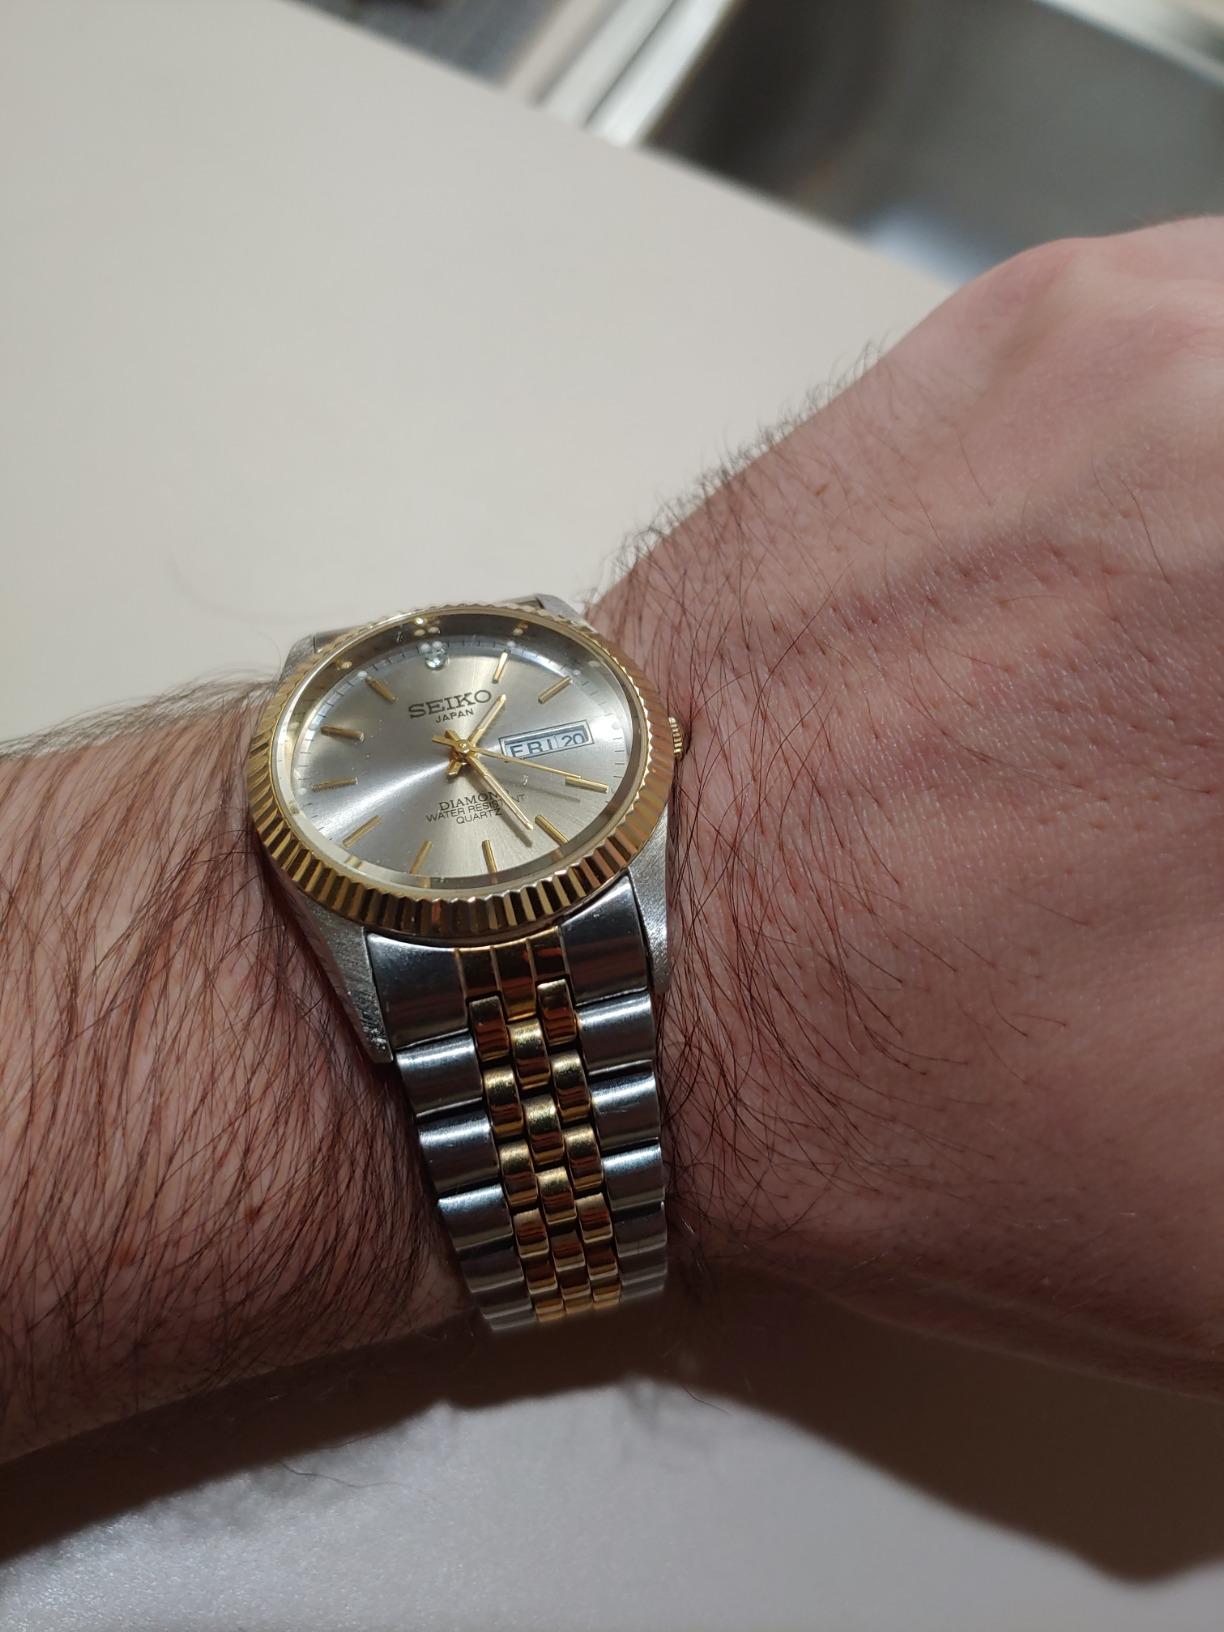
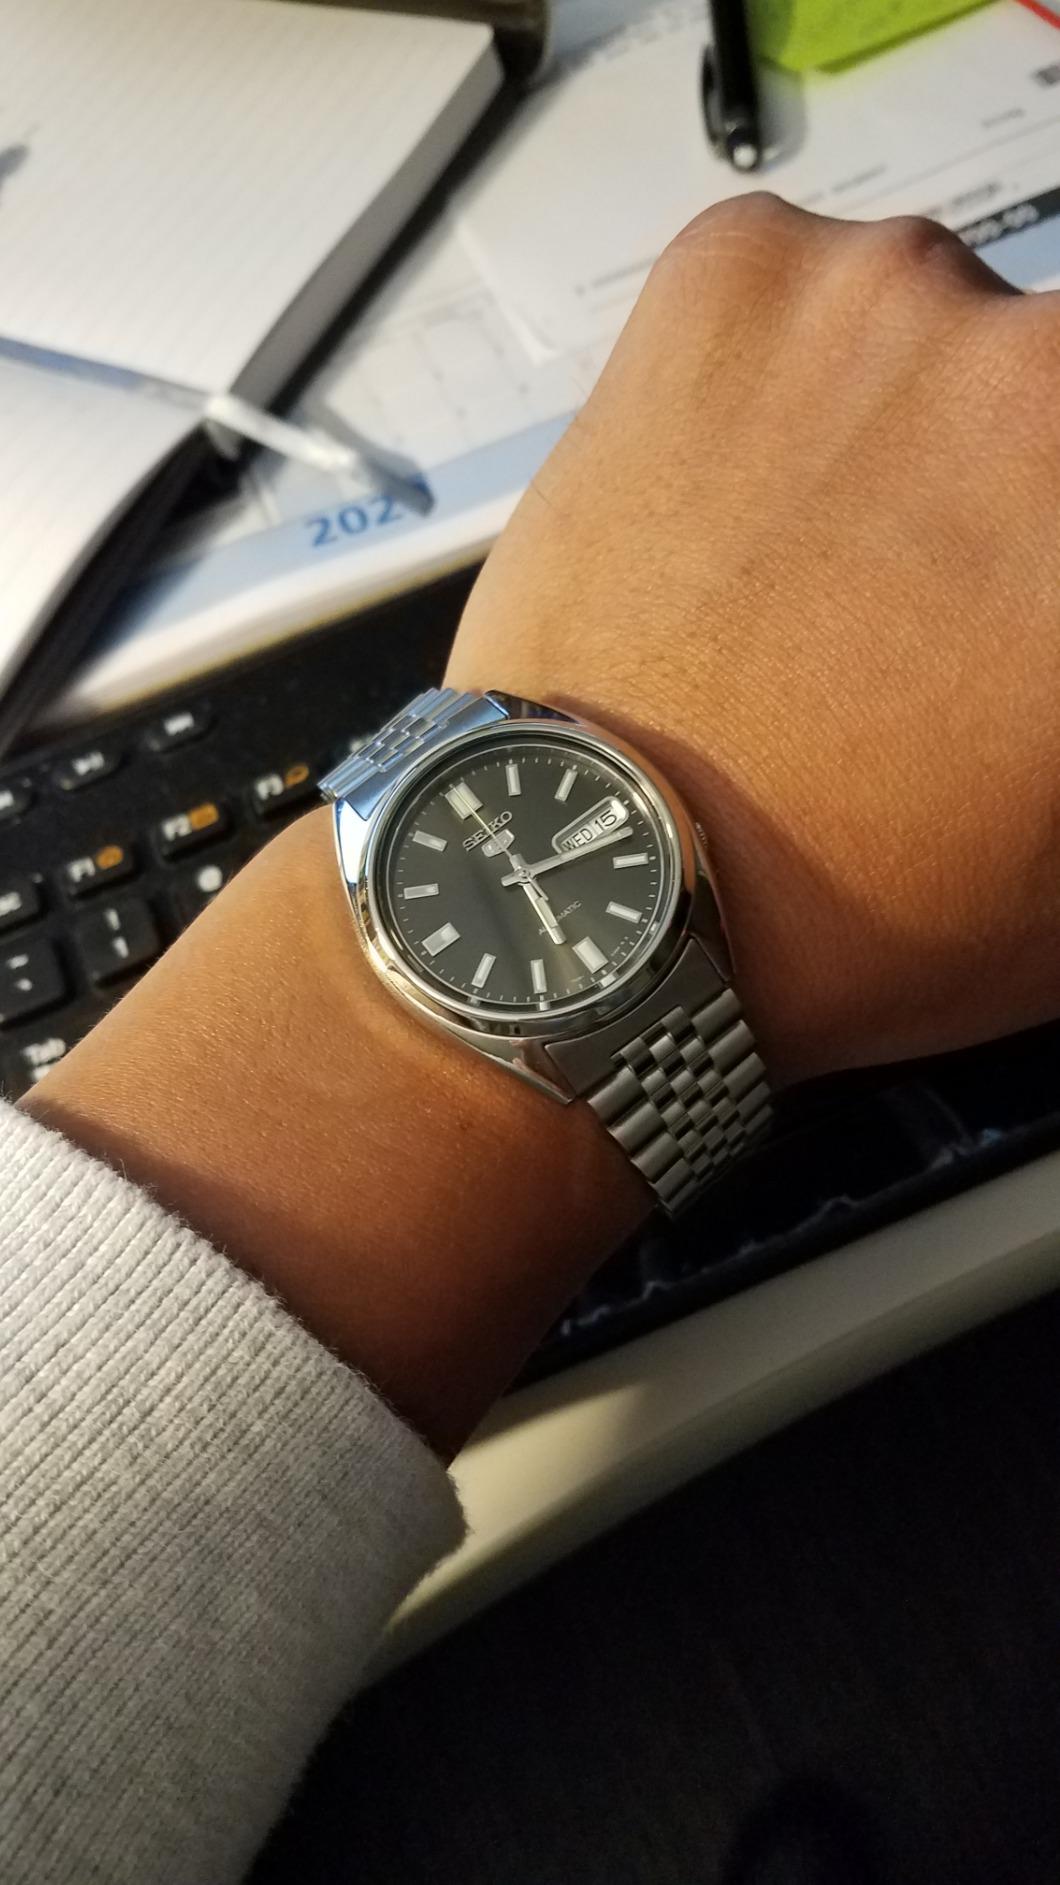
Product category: accessories_watch
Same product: no